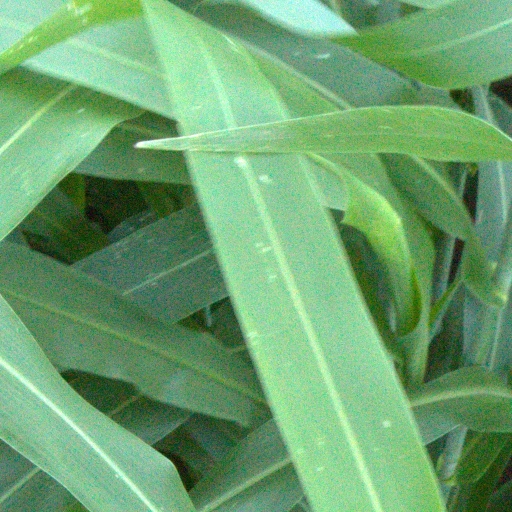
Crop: sorghum